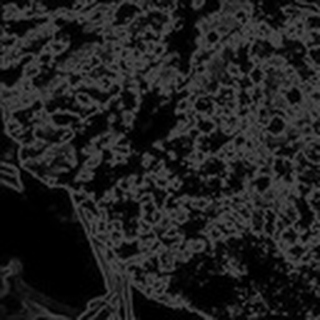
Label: cotton_powdery_mildew